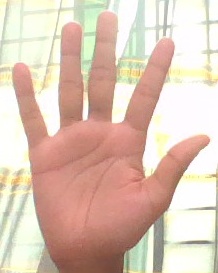
ASL sign: 5